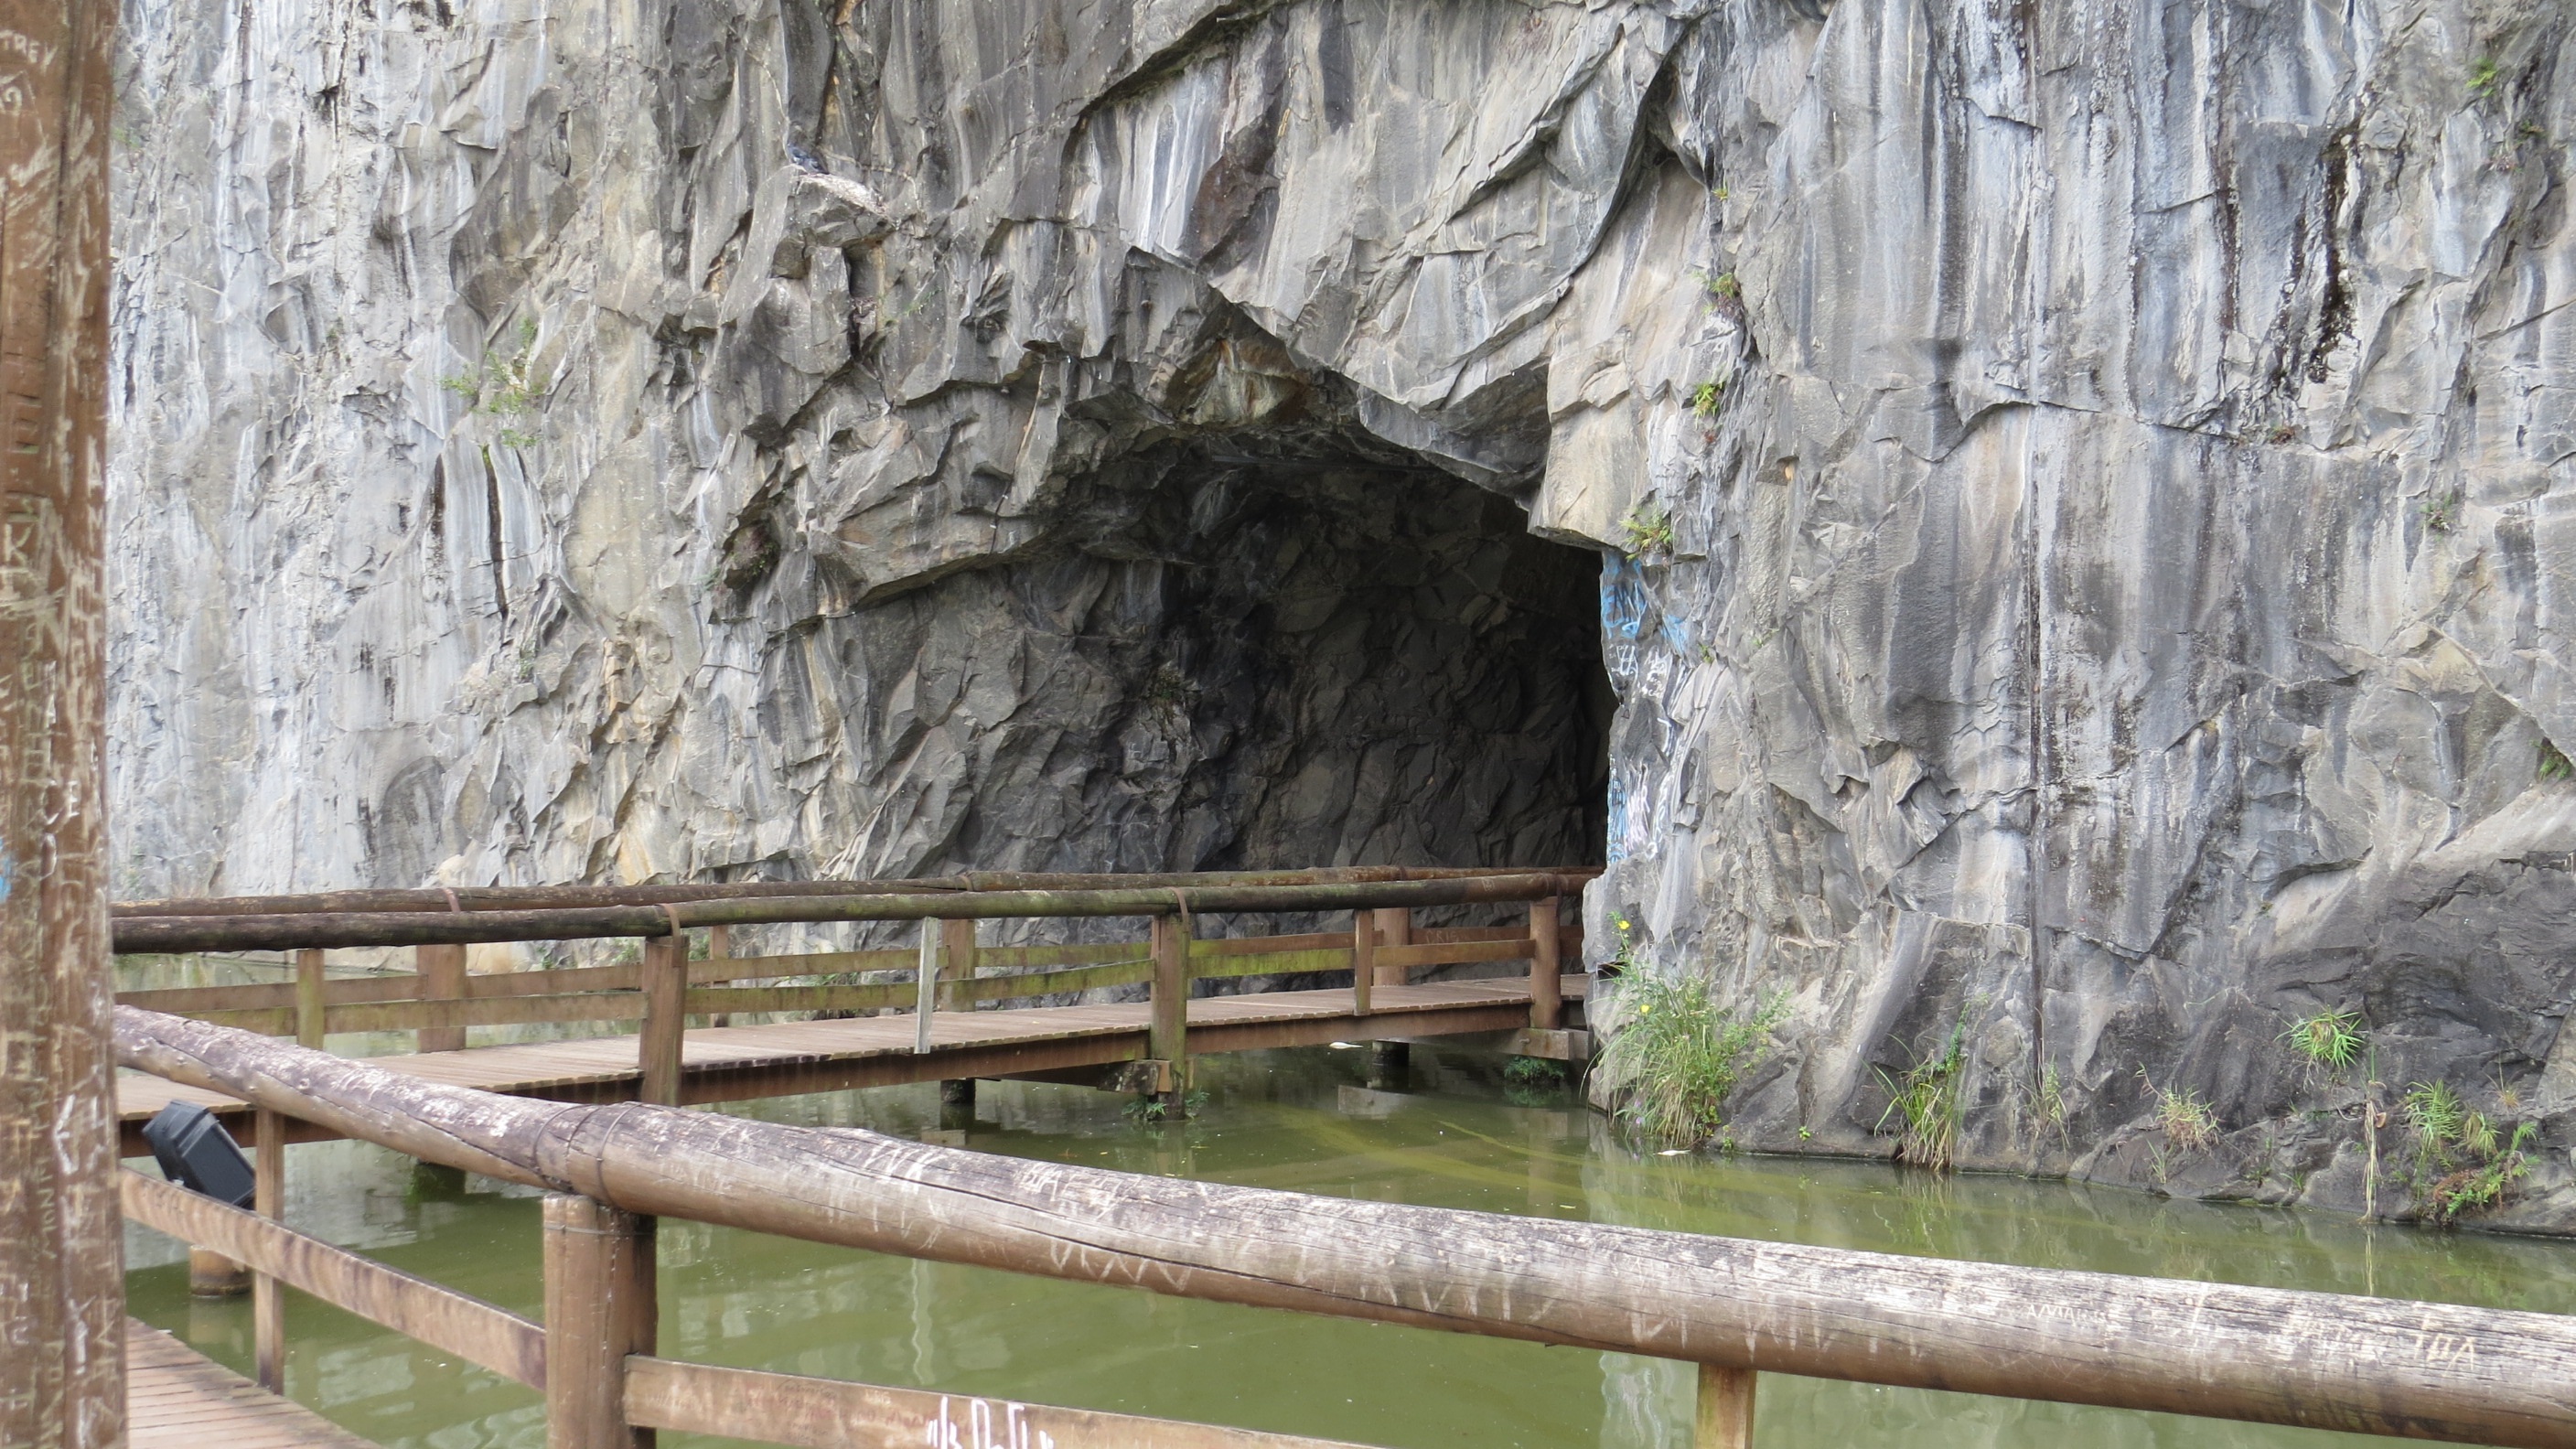
landscape, water, nature, rock, lake, wall, formation, cave, park, stones